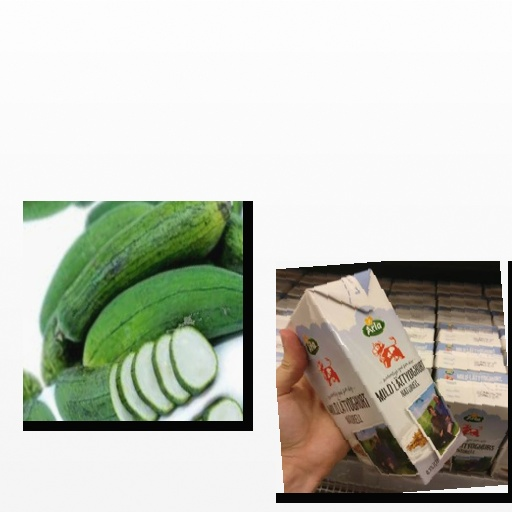
Food items: sponge_gourd, natural_low_fat_yogurt